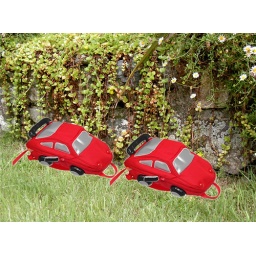
two red cars parked side by side